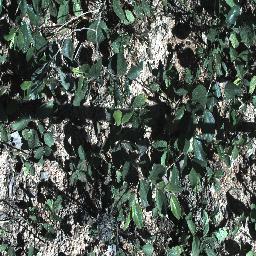
Label: chinee_apple